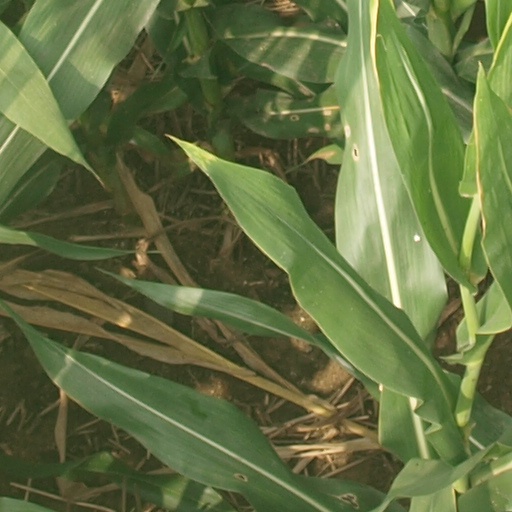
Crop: maize; corn